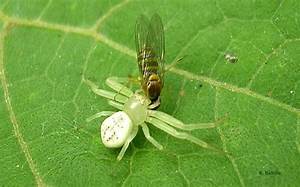
Label: ragno